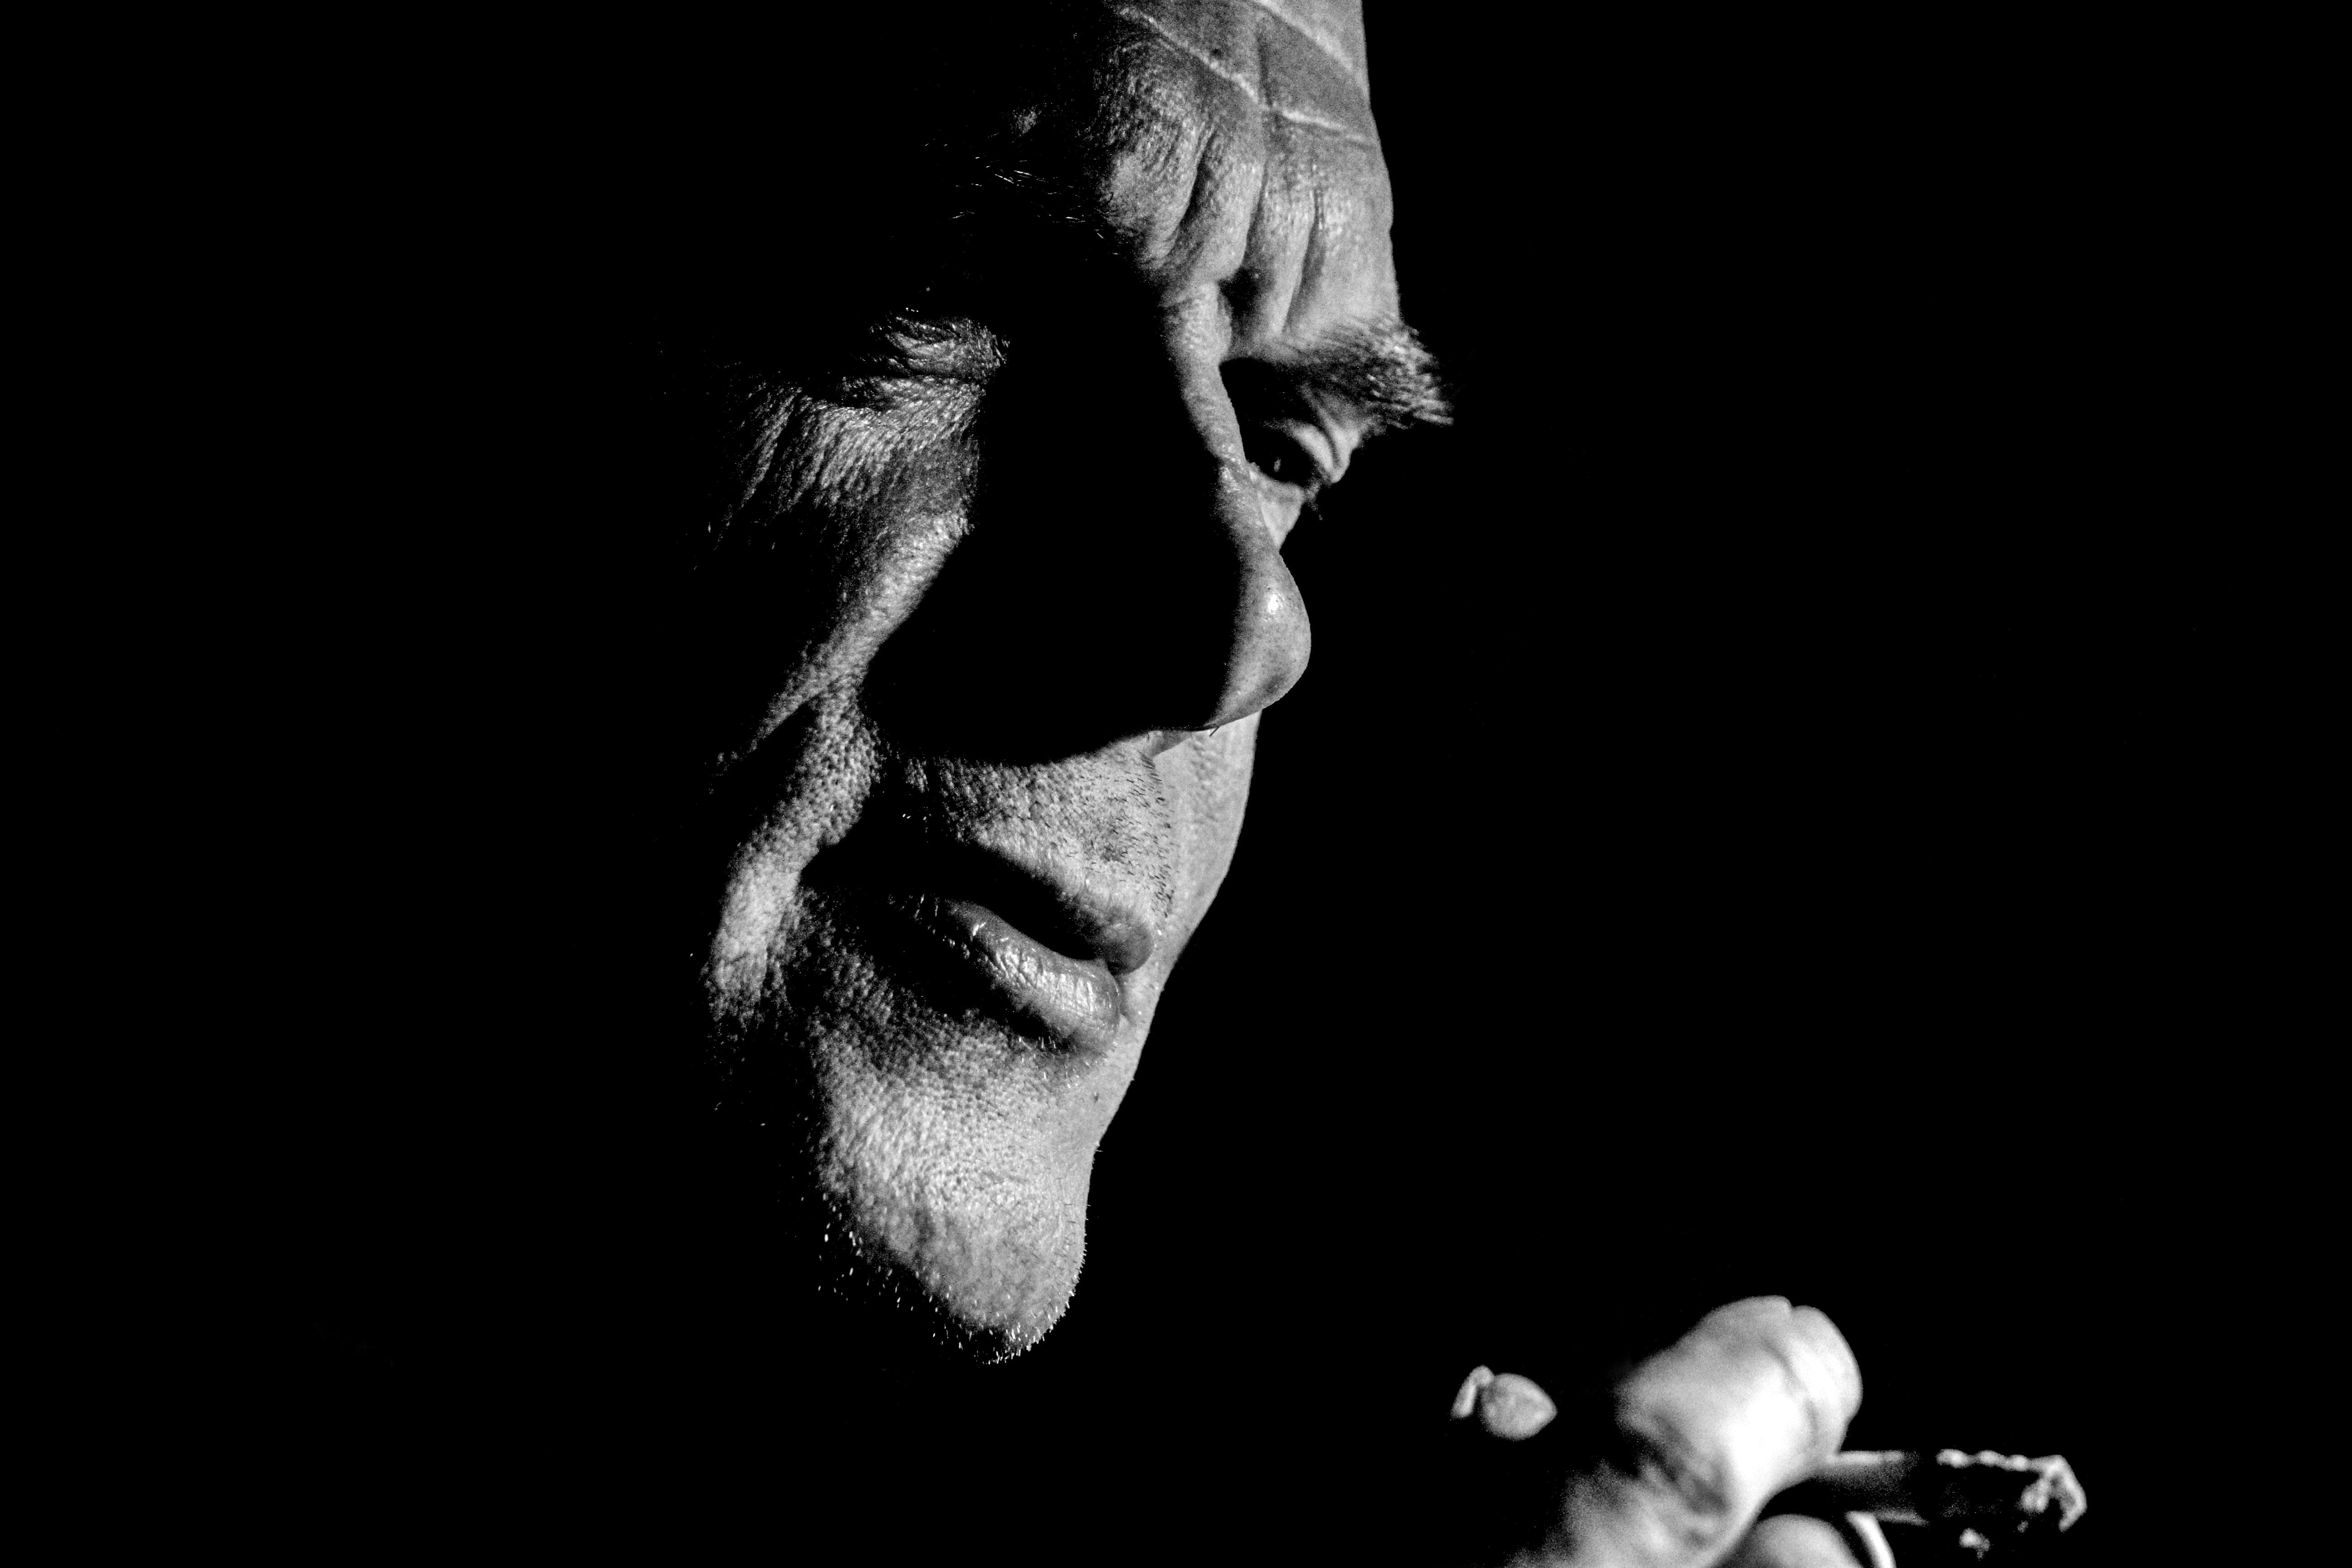
hand, black and white, darkness, black, monochrome, thoughtful, feelings, thoughts, sense, monochrome photography, film noir